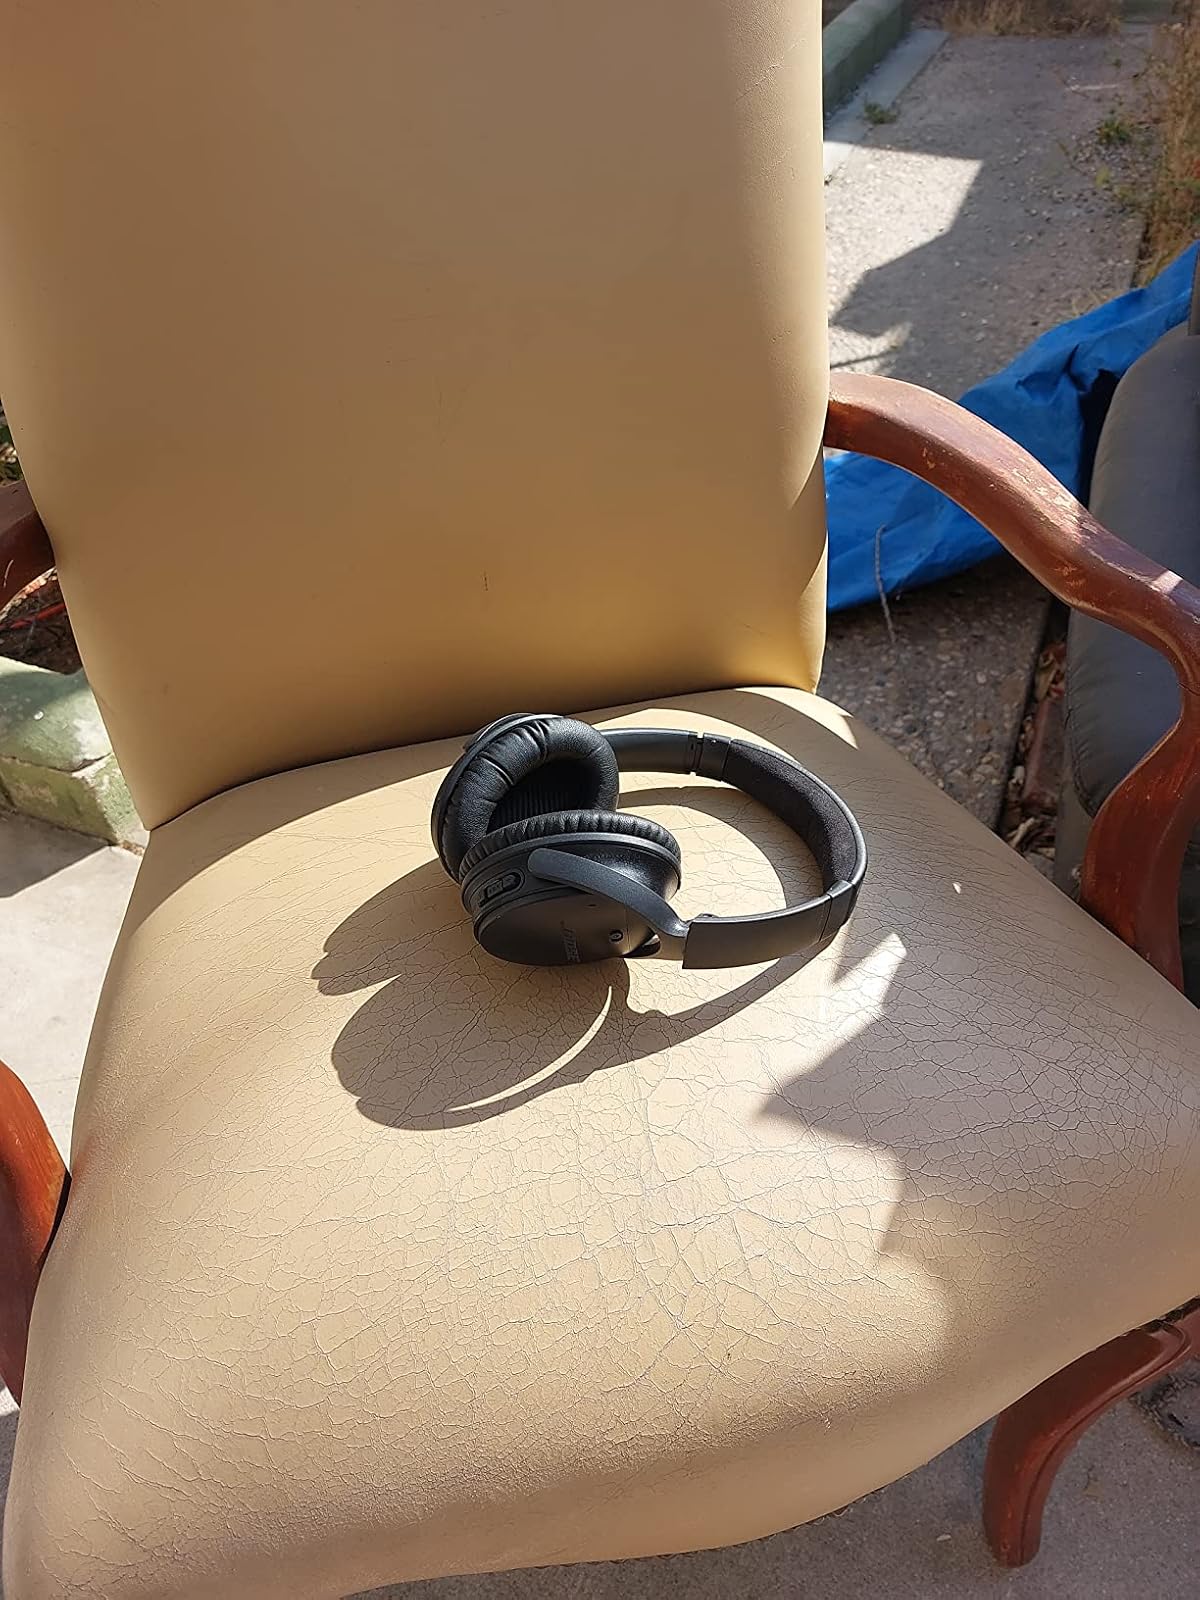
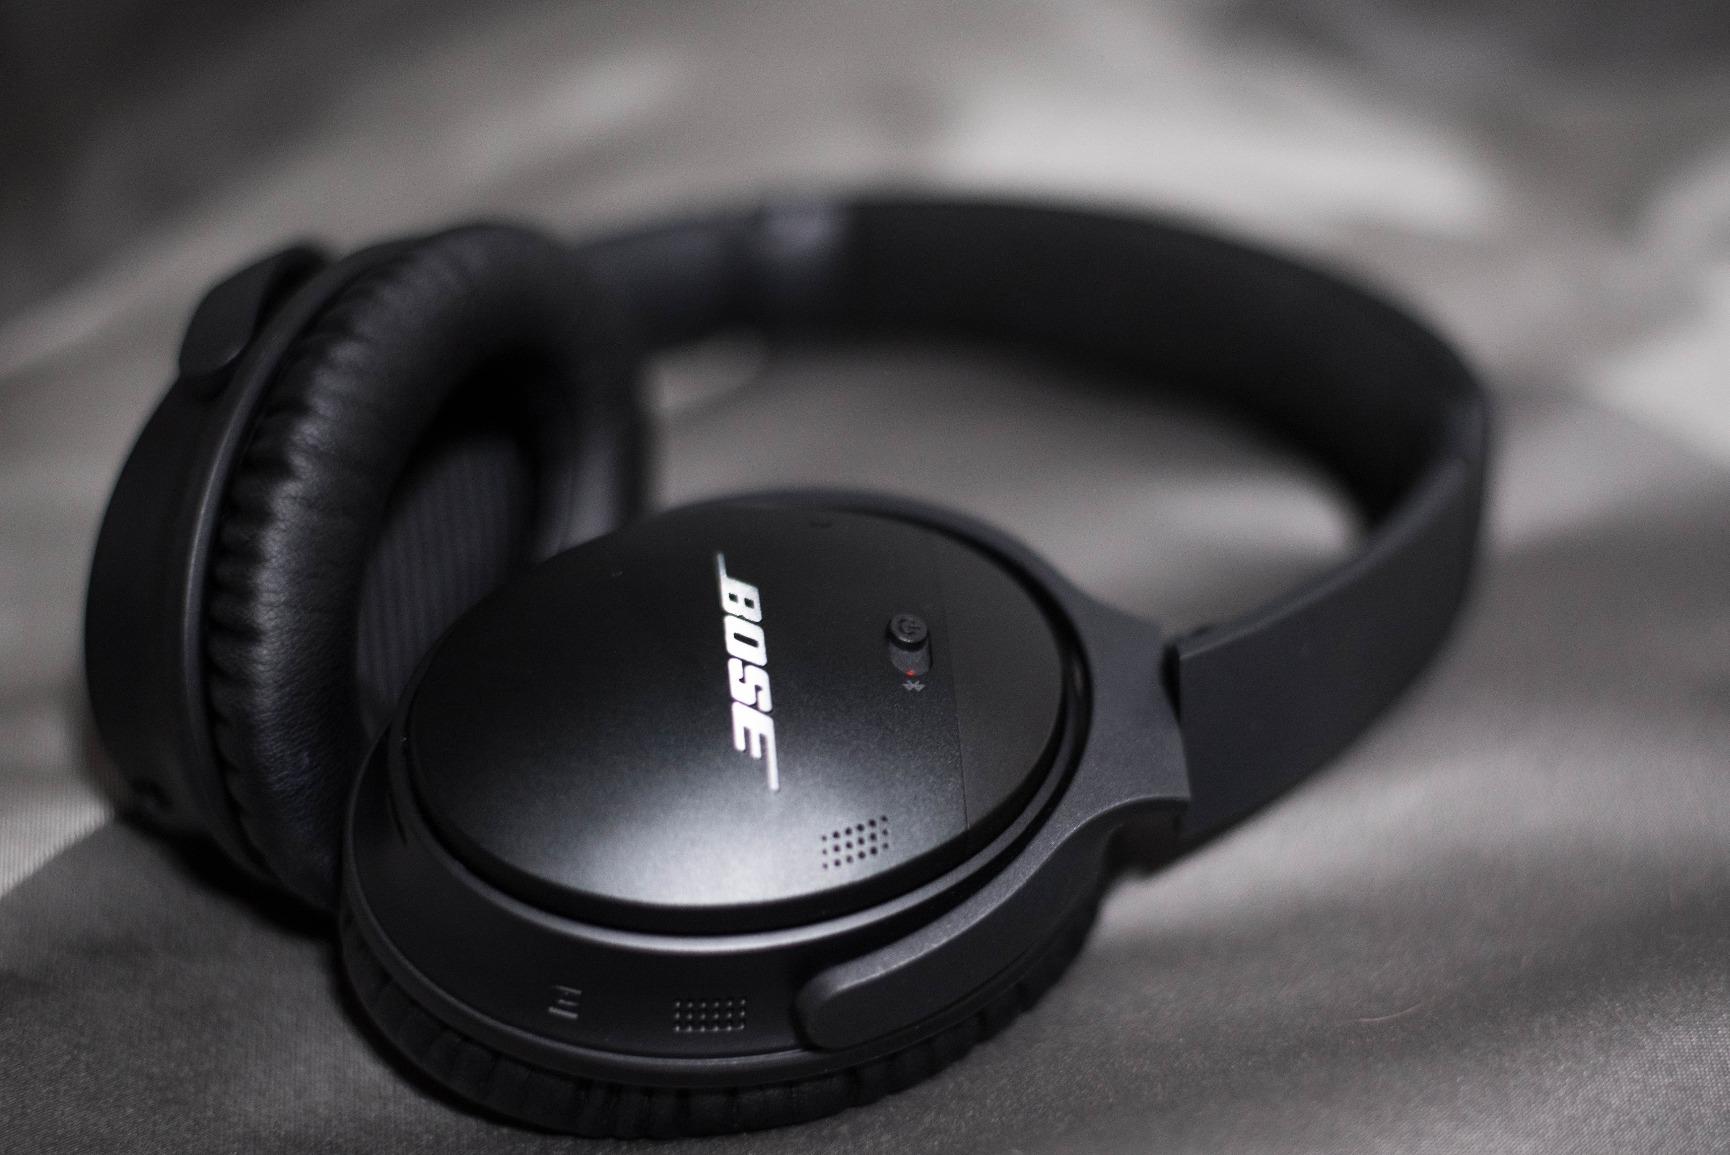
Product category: headphones
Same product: yes